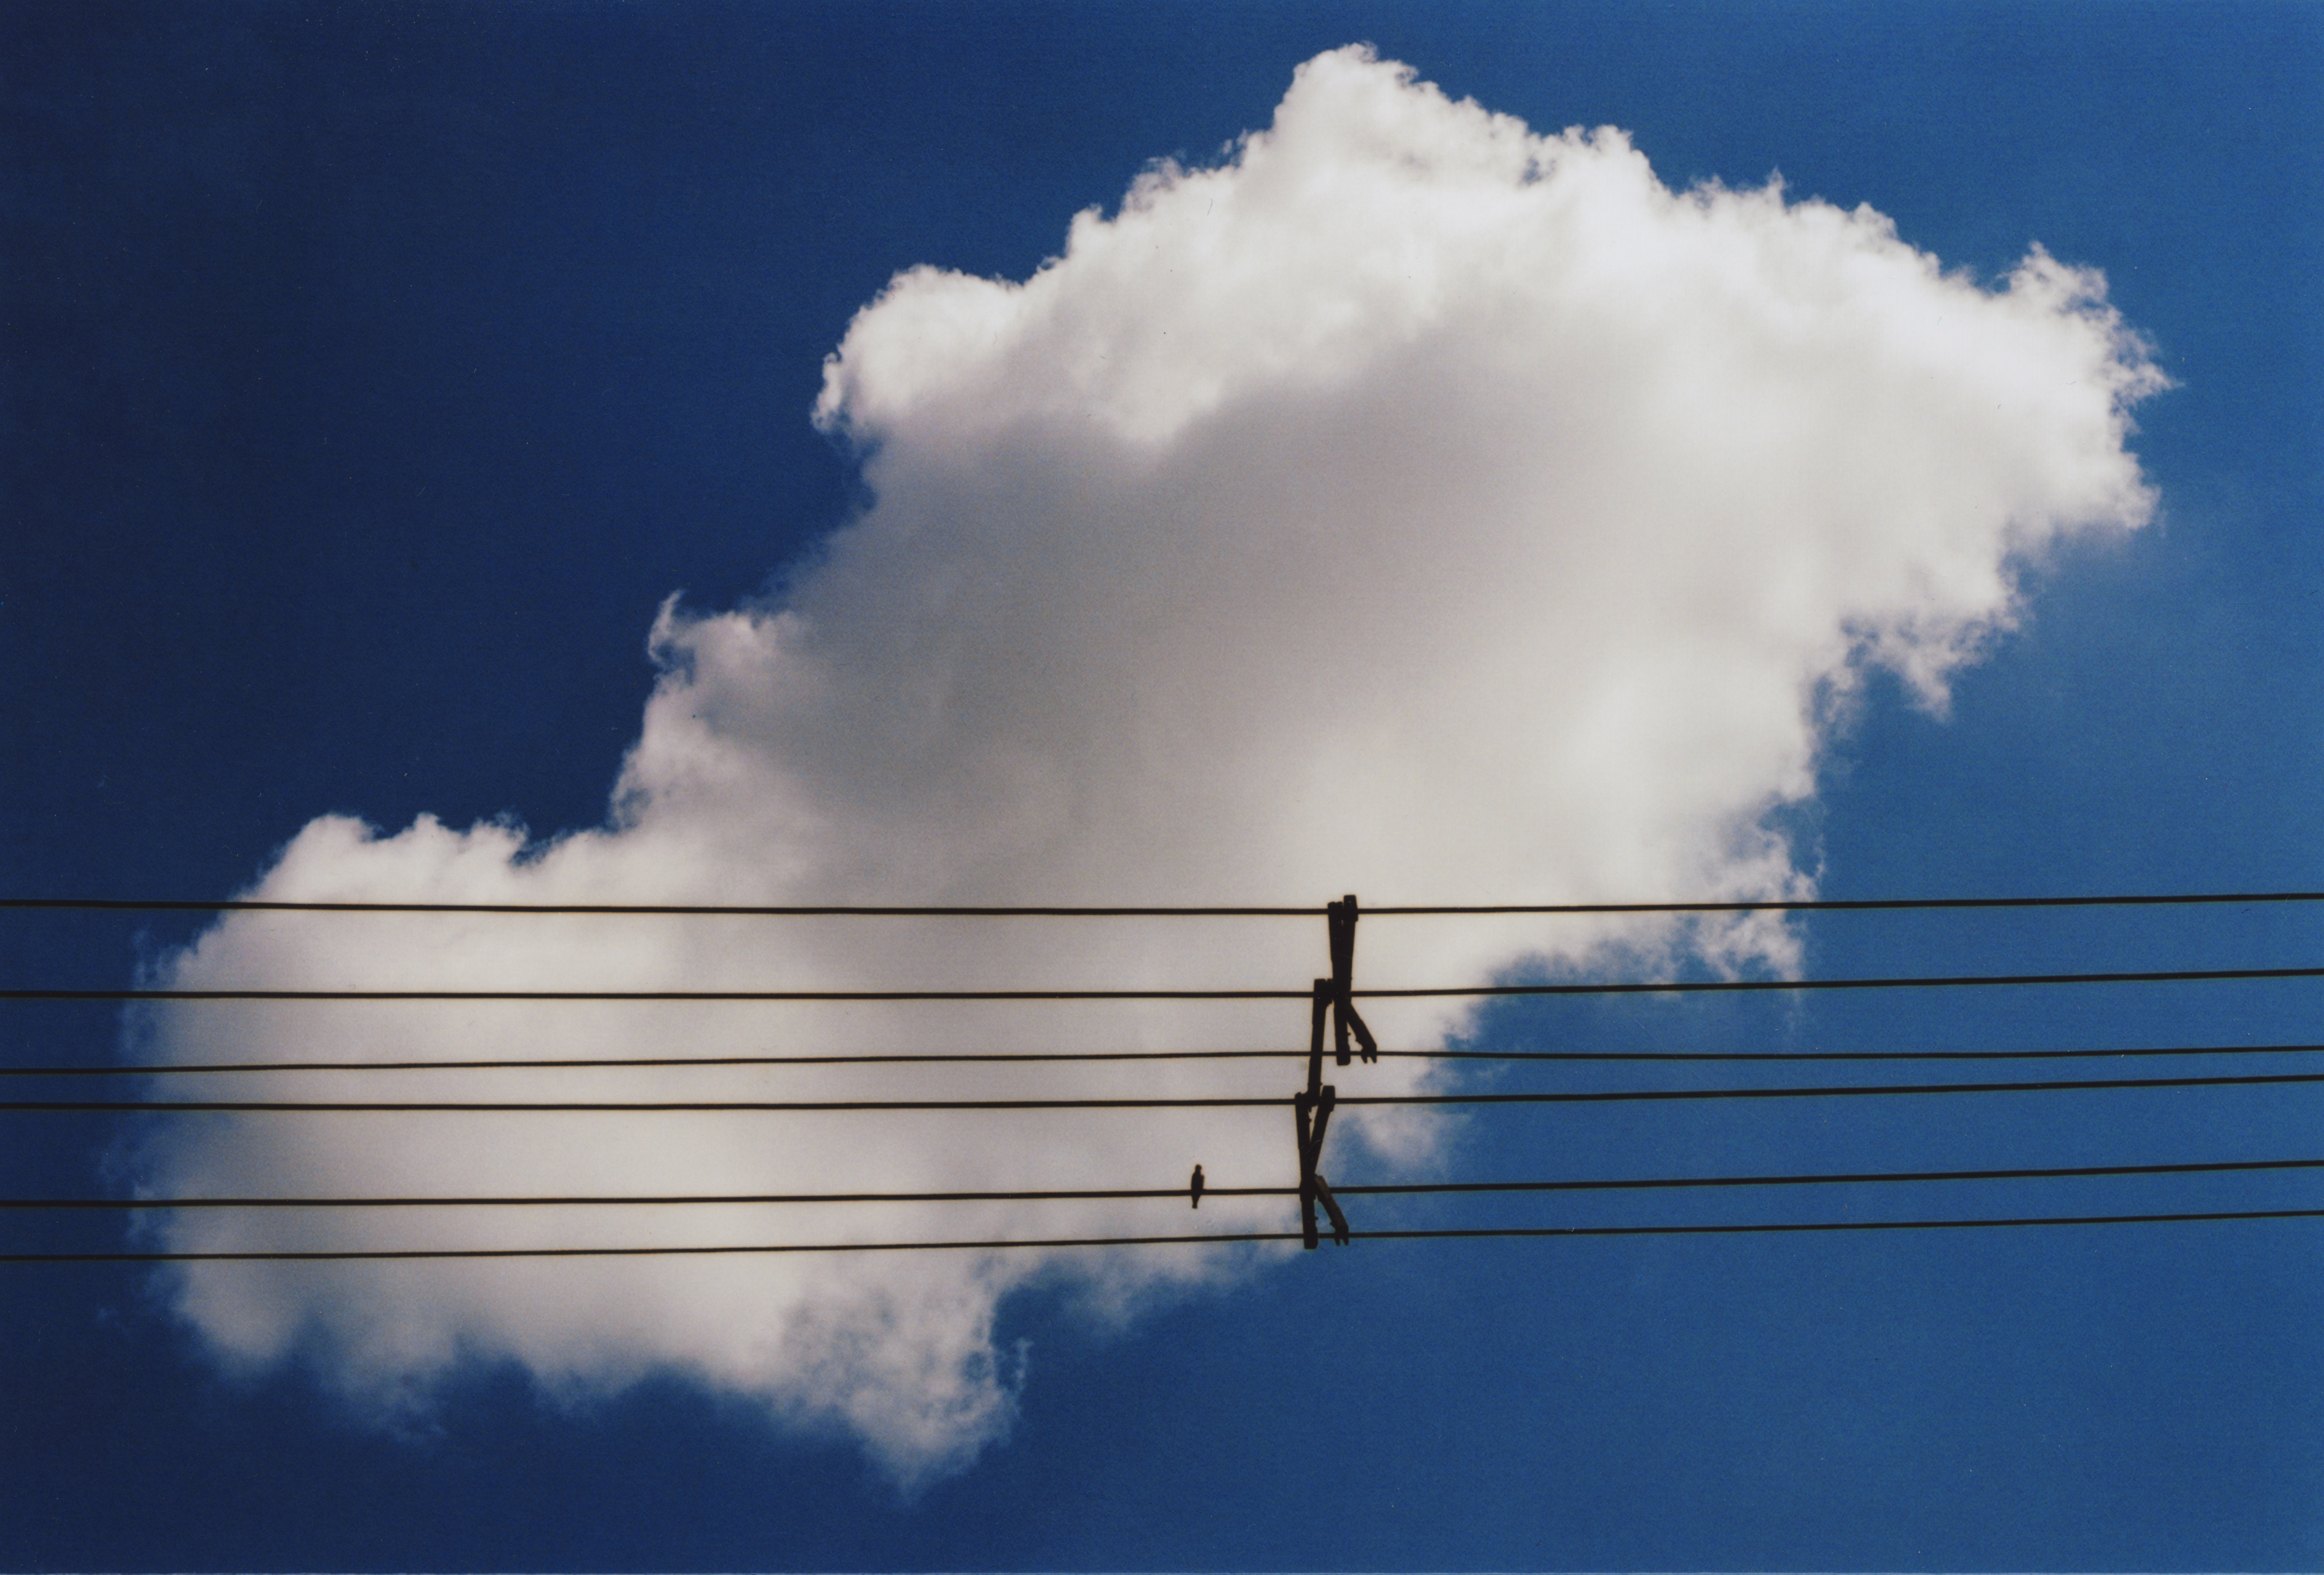
computer, nature, silhouette, bird, light, cloud, sky, technology, wind, atmosphere, cable, wire, internet, line, blue, industry, electricity, energy, power, connection, network, data, meteorological phenomenon, atmosphere of earth